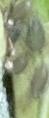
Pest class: bird_cherry_oat_aphid